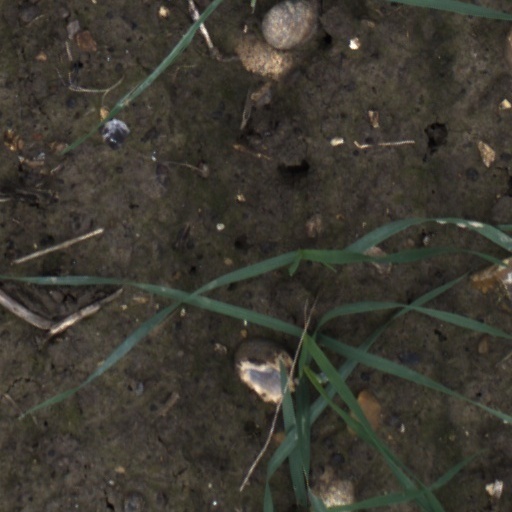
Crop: wheat